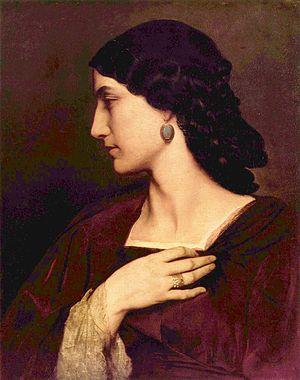
Une boucle d’oreille est un bijou ornant le pavillon de l’oreille, traditionnellement au niveau du lobe. Porté par paire, ce bijou est généralement considéré comme un accessoire féminin. Une vaste majorité des boucles d’oreille impose une perforation du pavillon auriculaire, mais il existe aujourd’hui des alternatives pour les oreilles non-percées.
Anna Risi, surnommée Nanna, est une romaine, qui a été au XXᵉ siècle le modèle de plusieurs peintres importants. Elle a été pendant plusieurs années, la maîtresse et la muse d'Anselm Feuerbach.
(1203) Nanna est un astéroïde de la ceinture principale découvert le 5 octobre 1931 par l'astronome allemand Max Wolf à l'Observatoire du Königstuhl.